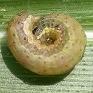
Crop: Maize
Condition: spodoptera-frugiperda-p